Linda McMahon

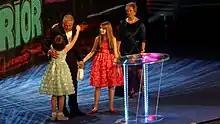
McMahon at the WWE Hall of Fame induction of The Ultimate Warrior, April 5, 2014

McMahon often referred to the creative side of WWE as Vince's specialty, stating that she was primarily in the management team, although she appeared in several storylines. McMahon debuted on WWF TV during the Corporate Ministry storyline, on the May 3, 1999, episode of "Raw" during the Attitude Era. During an interview with Fox News, she said that she often did not know what the storylines were in advance and watched events unfold as the general public did.